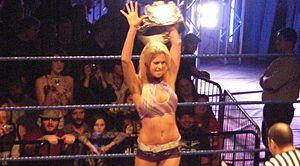
Le WWE Divas Championship est un titre de catch féminin de la WWE. Créé en 2008 par Vickie Guerrero, il est devenu l'unique championnat féminin de la fédération après son unification avec le WWE Women's Championship lors de l'évènement live en Pay-per-View WWE Night of Champions 2010. Le titre est retiré à WrestleMania 32, remplacé par le WWE Women's Championship introduit lors du Triple Threat Match par Lita. Charlotte Flair, vainqueresse dudit match, en est donc la dernière détentrice.
Maryse Mizanin, plus connue sous le nom de Maryse, née le 21 janvier 1983 à Montréal, est une catcheuse et mannequin Canada. Elle travaille actuellement à la World Wrestling Entertainment dans la division Raw.